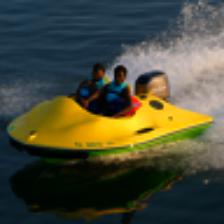
Label: NonHuman